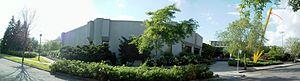
Le centre culturel l'Octagone: qui loge la bibliothèque municipale et dont la flèche jaune apparait dans le film Le déclin de l'empire américain
LaSalle est un des dix-neuf arrondissements de la ville de Montréal, au Québec. Avant les réorganisations municipales québécoises de 2002, LaSalle était une ville constituée en 1912 par la dissolution de la municipalité de paroisse des Saints-Anges-de-Lachine.